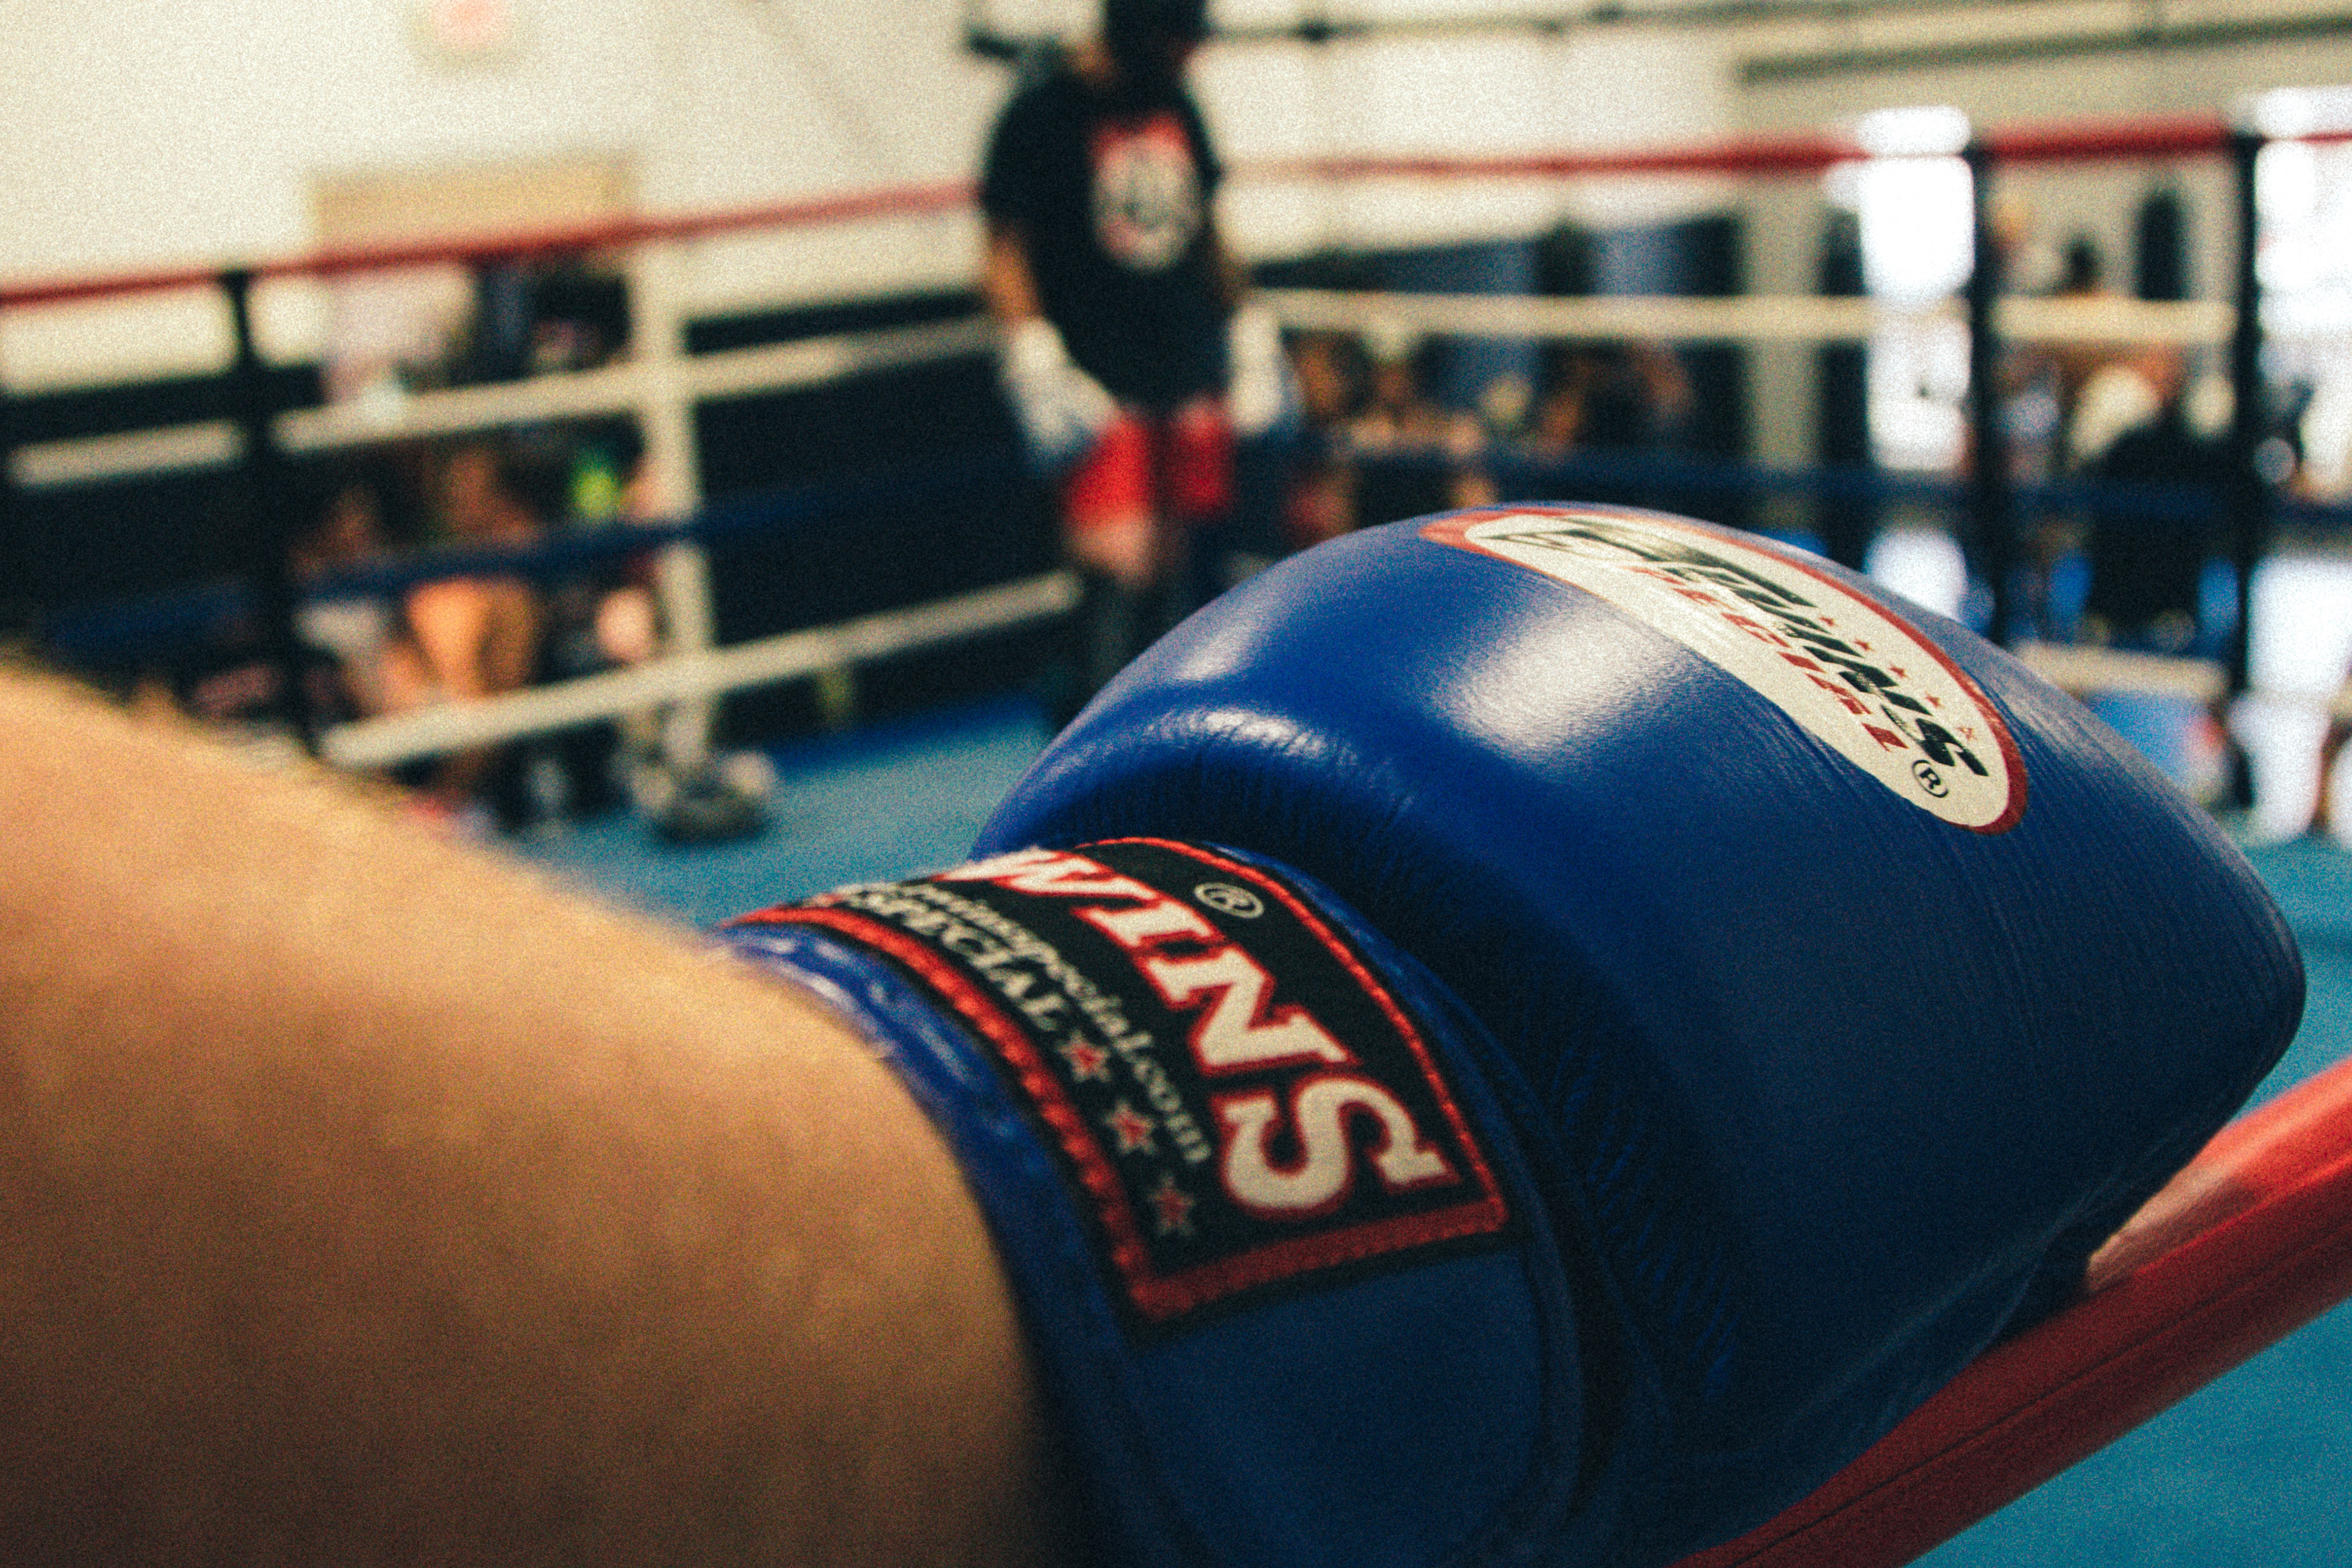
boxing ring, boxing glove, sport venue, boxing equipment, boxing, muay thai, striking combat sports, individual sports, contact sport, sports equipment, sports, combat sport, arm, professional boxing, physical fitness, Savate, hand, professional boxer, competition event, shoot boxing, kickboxing, elbow